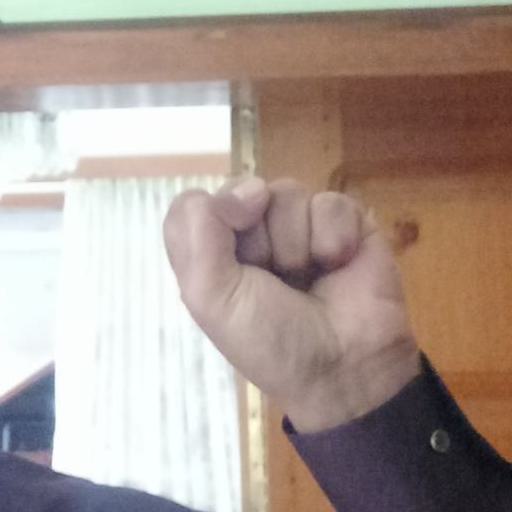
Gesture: fist